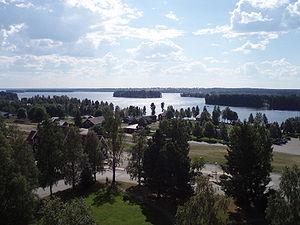
Dunderklumpen ou Le Coffret d'or est un film suédois de 1974, réalisé par Per Åhlin et mettant en scène des personnages d'animation dans des décors réels.
Strömsund est une localité suédoise de la commune homonyme, située dans le comté de Jämtland. Elle compte 3 589 habitants en 2010. Le film suédois Dunderklumpen y a été tourné en 1974, ce à quoi la localité doit sa célébrité.